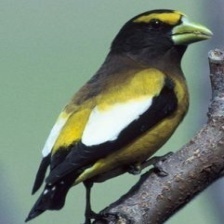
Species: EVENING GROSBEAK
Scientific name: COCCOTHRAUSTES VESPERTINUS